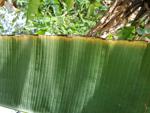
Label: xamthomonas